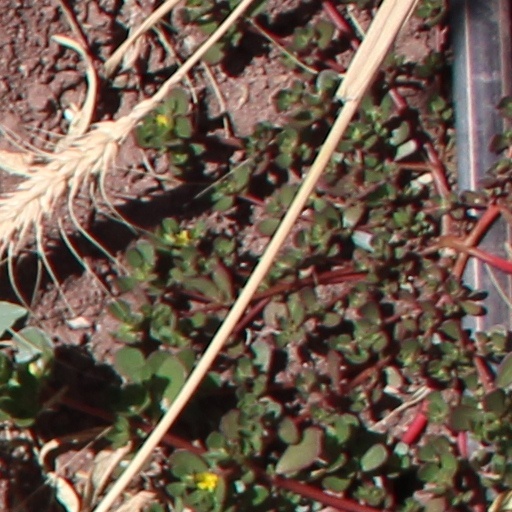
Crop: wheat